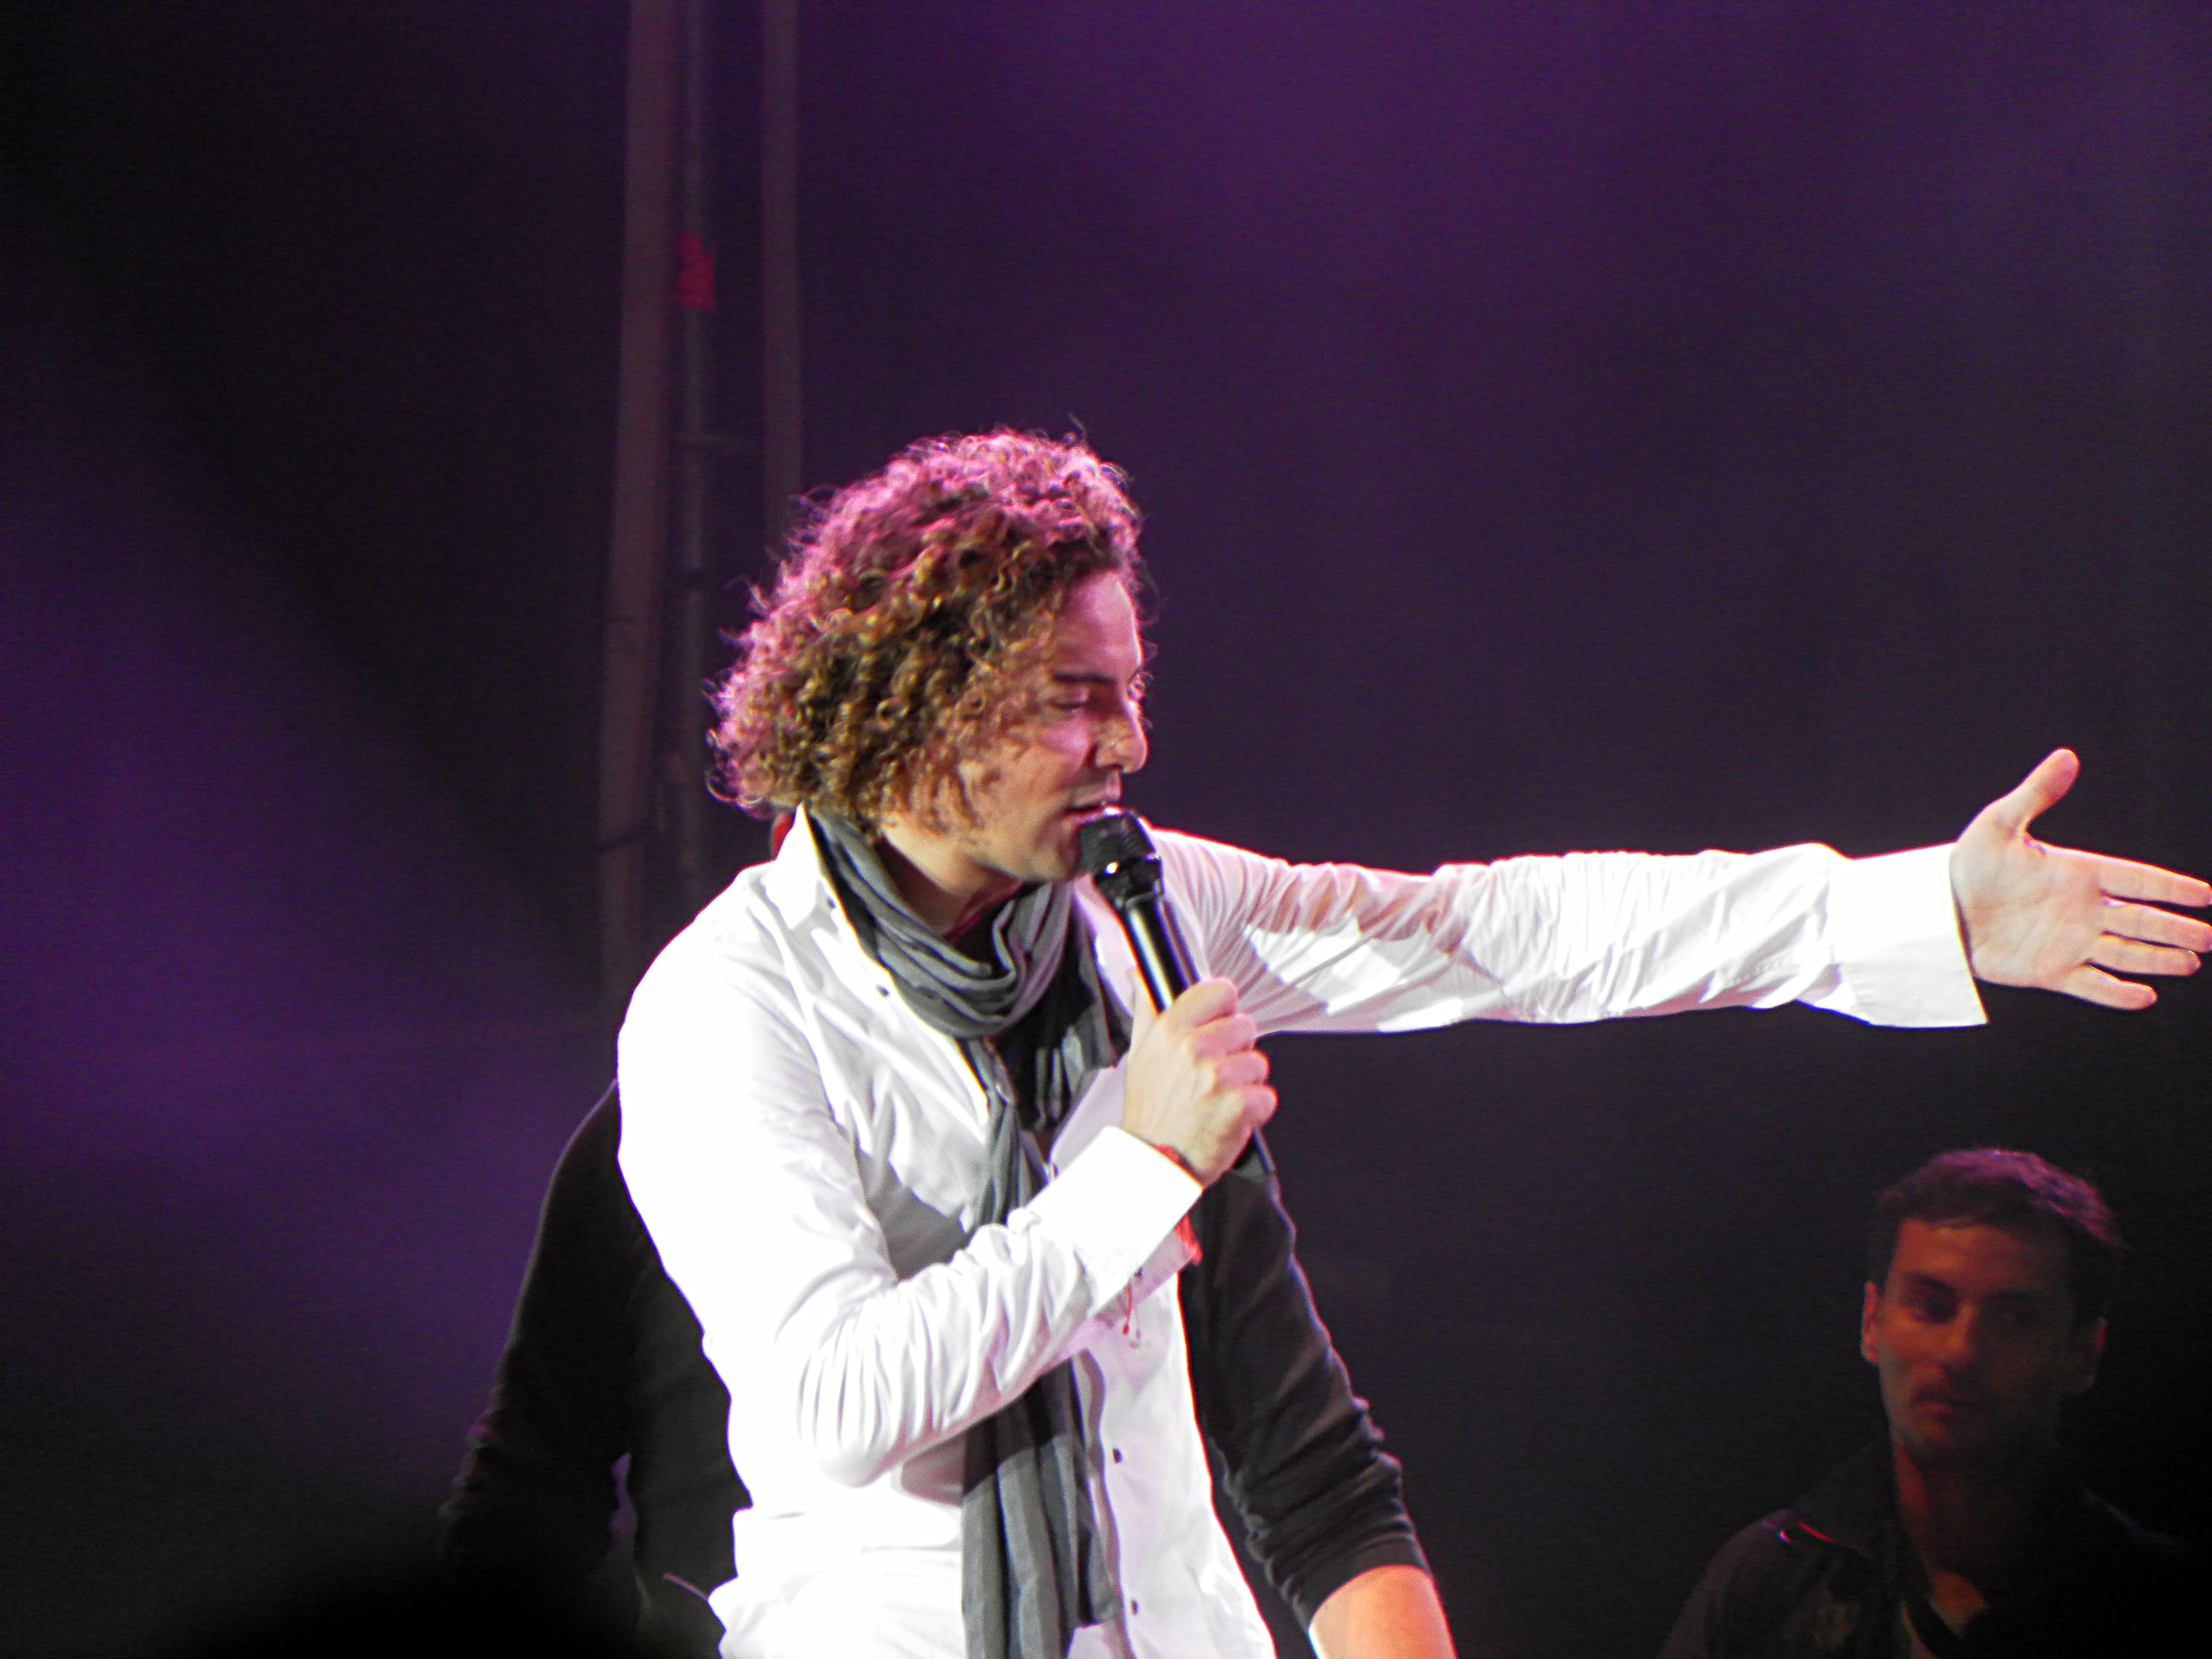
music, concert, audience, musician, performance art, stage, performance, singing, david, guitarist, entertainment, ggl1, bisbal, performing arts, singer songwriter, musical theatre